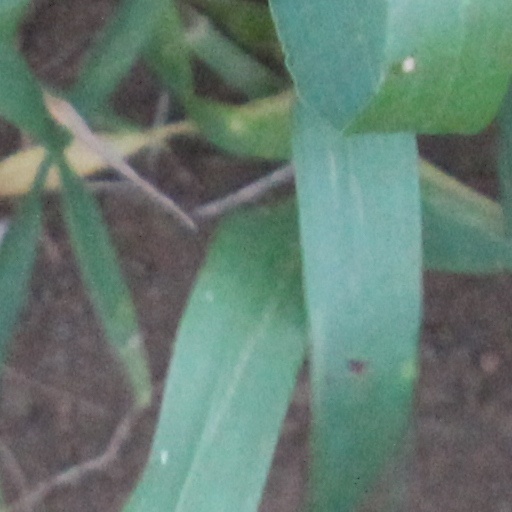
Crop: wheat